Scottish Friendly

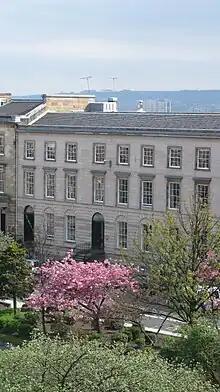
Scottish Friendly House

On 19 April 1893, James Stewart succeeded his father as managing treasurer of the Society. By the end of 1896 the Society's membership had risen to 104,833.